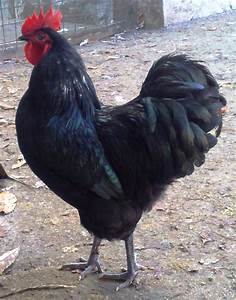
Label: gallina